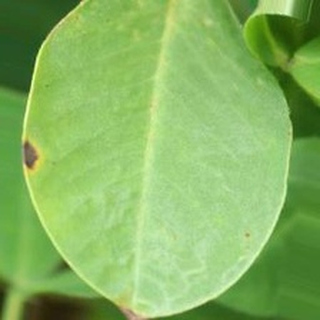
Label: groundnut_early_leaf_spot